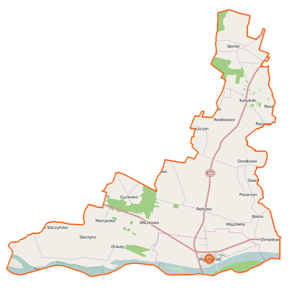
Wyszogród est une gmina urbaine-rurale ou mixte de la powiat de Płock, dans la Voïvodie de Mazovie, dans le centre-est de la Pologne.